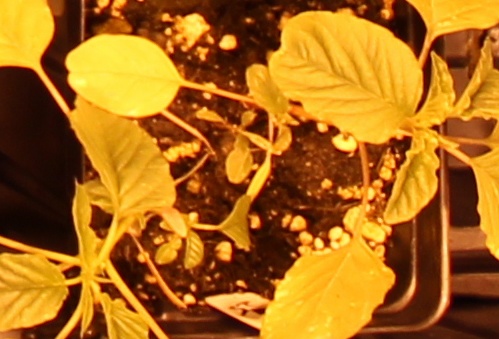
Label: Palmer Amaranth